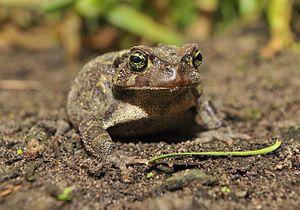
Sclerophrys pantherina est une espèce d'amphibiens de la famille des Bufonidae.